Todor Kavaldzhiev

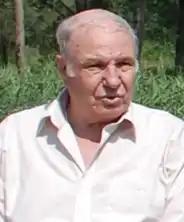
Kavaldzhiev in 2008

Todor Kolev Kavaldzhiev (26 January 1934 – 6 February 2019) was Vice President of Bulgaria from 1997 until 2002. He was a partner to Petar Stoyanov, the 2nd President of Bulgaria. He was proven to be an anti-communist, due to being repressed during the communist era in Bulgaria. He was also an activist into restoring the BZNS Nikola Petkov.